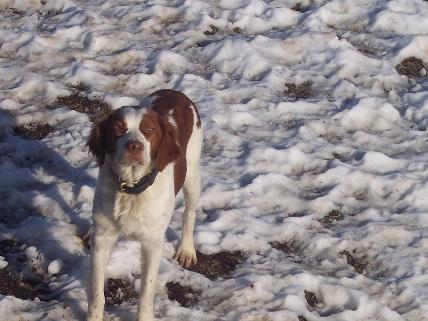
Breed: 232-n000076-Brittany_spaniel